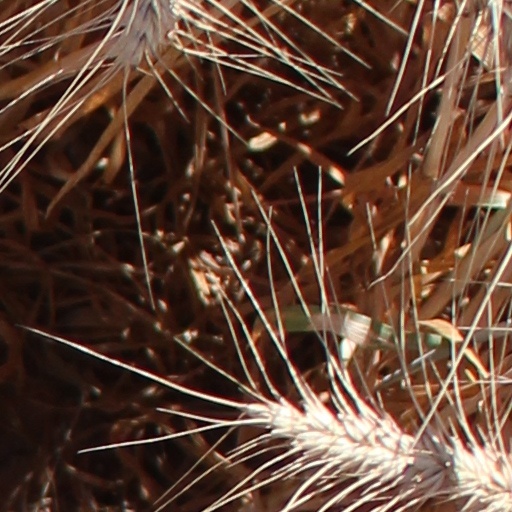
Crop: wheat